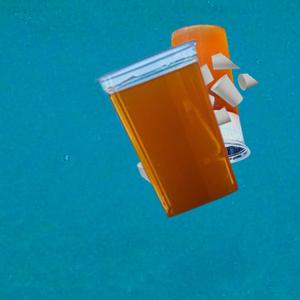
Label: cups